A607 road

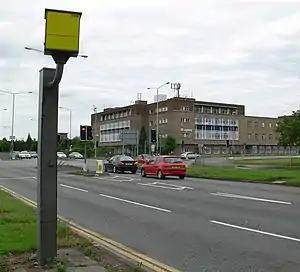
Former GE Lighting factory in Rushey Mead

At the end of this stretch of road "Loughborough Road" leaves to the left, which was the former A6. The road now becomes "Melton Road" and meets the former A6030 at a crossroads. On the corner of "Sandringham Avenue" there is the BP "Sandringham Service Station" on the left, and from here the road becomes a dual-carriageway. There is a roundabout with the "Owl & Pussycat" on the left. In Rushey Mead it passes Rushey Mead Academy on the right, and meets the A563 Leicester outer ring road ("Troon Way") at the crossroads. The former site of the GE Lighting factory (closed in 2007 and originally British Thomson-Houston, then AEI), now occupied by a large Sainsbury’s supermarket is on the right.